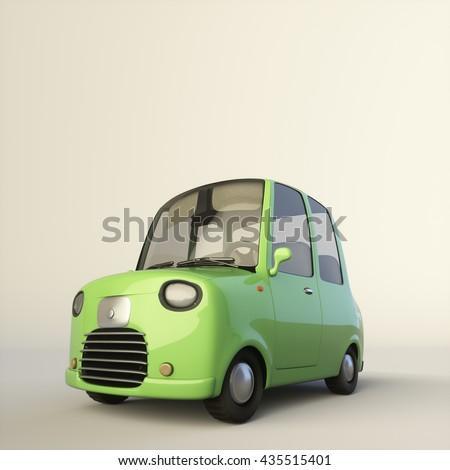
cute cartoon stylized car in a green color isolated on a white background .